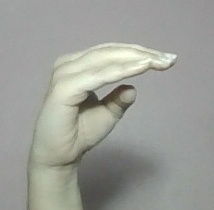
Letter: jeem